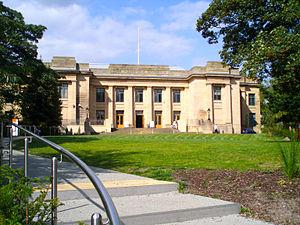
Le Great North Museum: Hancock est un musée d'histoire naturelle situé à Newcastle upon Tyne, en Angleterre. Il a été fondé en 1884 par le propriétaire des arsenaux d'Elswick, le milliardaire William George Armstrong, sous le nom de Hancock Museum. En 2006, il a fusionné avec la Hatton Gallery de l'Université de Newcastle pour former le Great North Museum, en prenant officiellement le nom de Great North Museum: Hancock. C'est sous ce nom que le musée a rouvert ses portes au public en mai 2009 après d'importants travaux de restauration des salles et du mobilier de style victorien.
Cette liste des musées du Tyne and Wear, Angleterre contient des musées qui sont définis dans ce contexte comme des institutions qui recueillent et soignent des objets d'intérêt culturel, artistique, scientifique ou historique. leurs collections ou expositions connexes disponibles pour la consultation publique. Sont également inclus les galeries d'art à but non lucratif et les galeries d'art universitaires. Les musées qui n'existent que dans le cyberespace ne sont pas inclus.